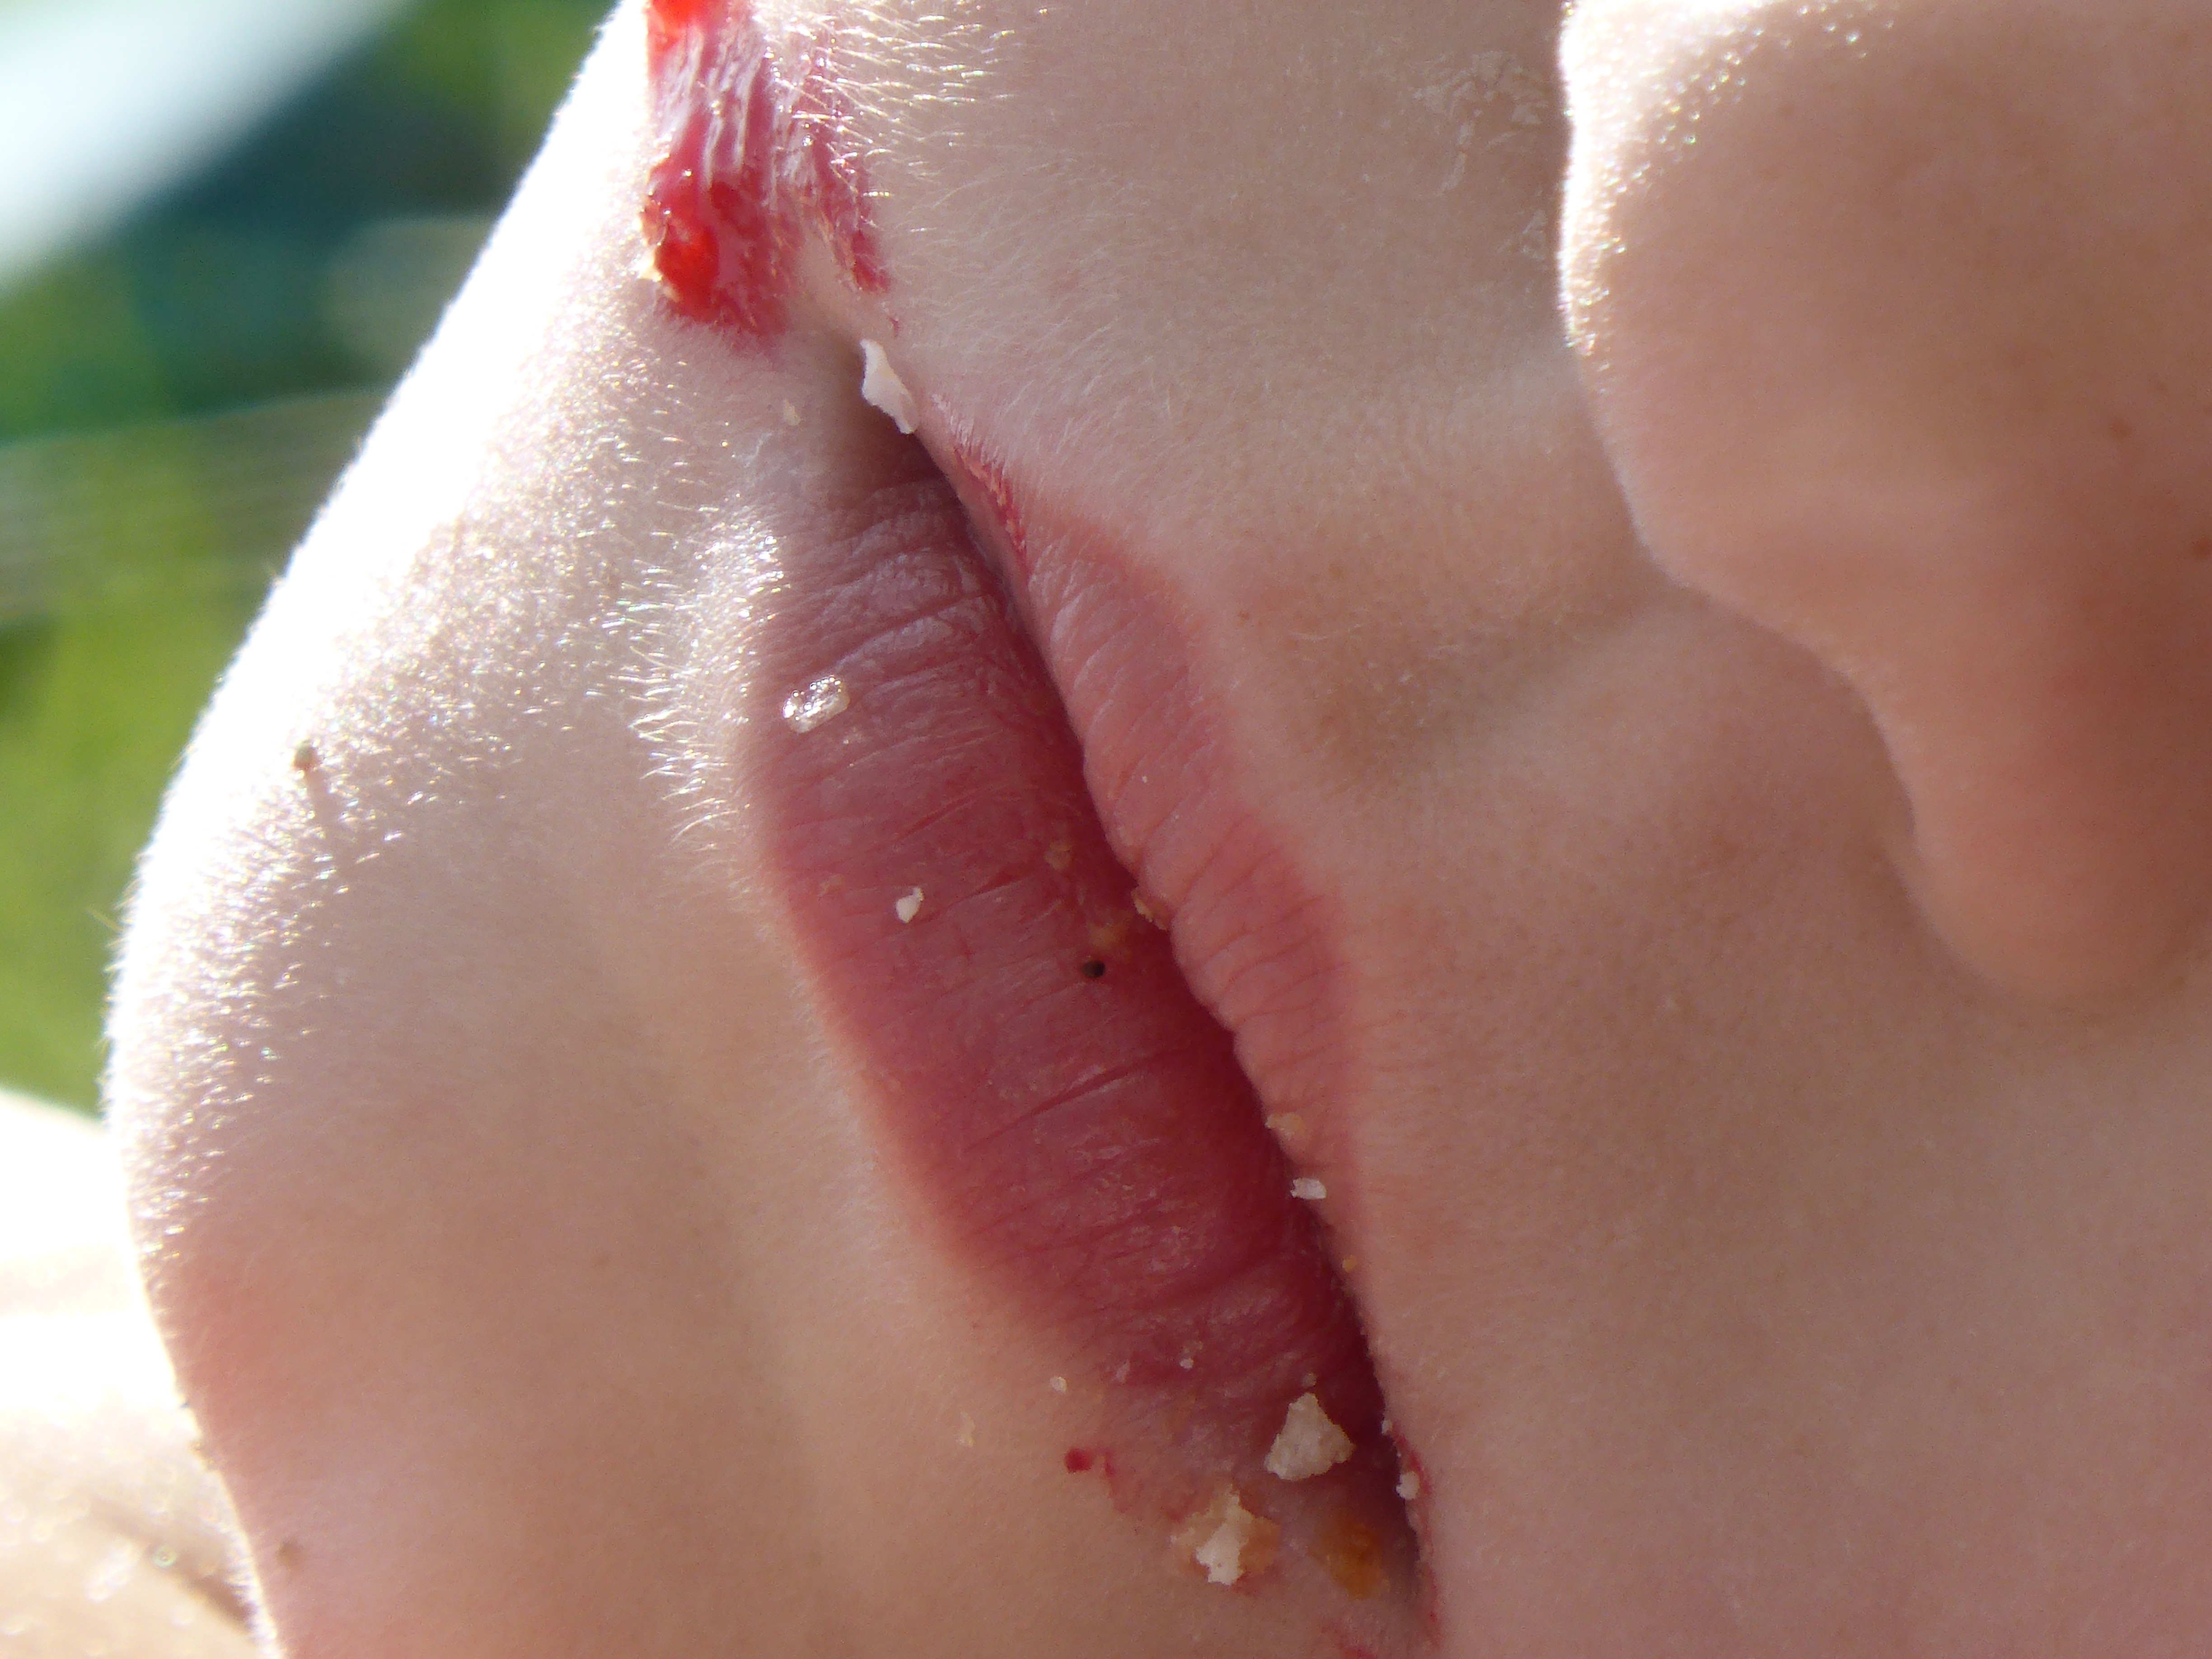
hand, leg, finger, child, pink, eat, lip, mouth, close up, jam, human body, face, nose, cheek, neck, eye, head, skin, lips, blond, tongue, crumb, organ, nibble, sense, child's mouth